Lewis Cass Ledyard

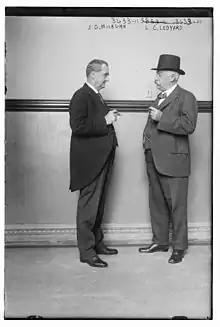
John George Milburn and Lewis Cass Ledyard in 1915-1916

In 1875, Ledyard was introduced to the lawyer James Coolidge Carter, and joined his firm, then known as Scudder & Carter, the same year. He was admitted to partnership in 1880. In 1904, the lawyer John G. Milburn of Buffalo joined, creating the modern firm of Carter, Ledyard & Milburn.